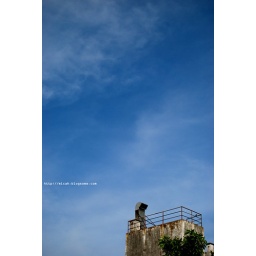
Old house in blue sky